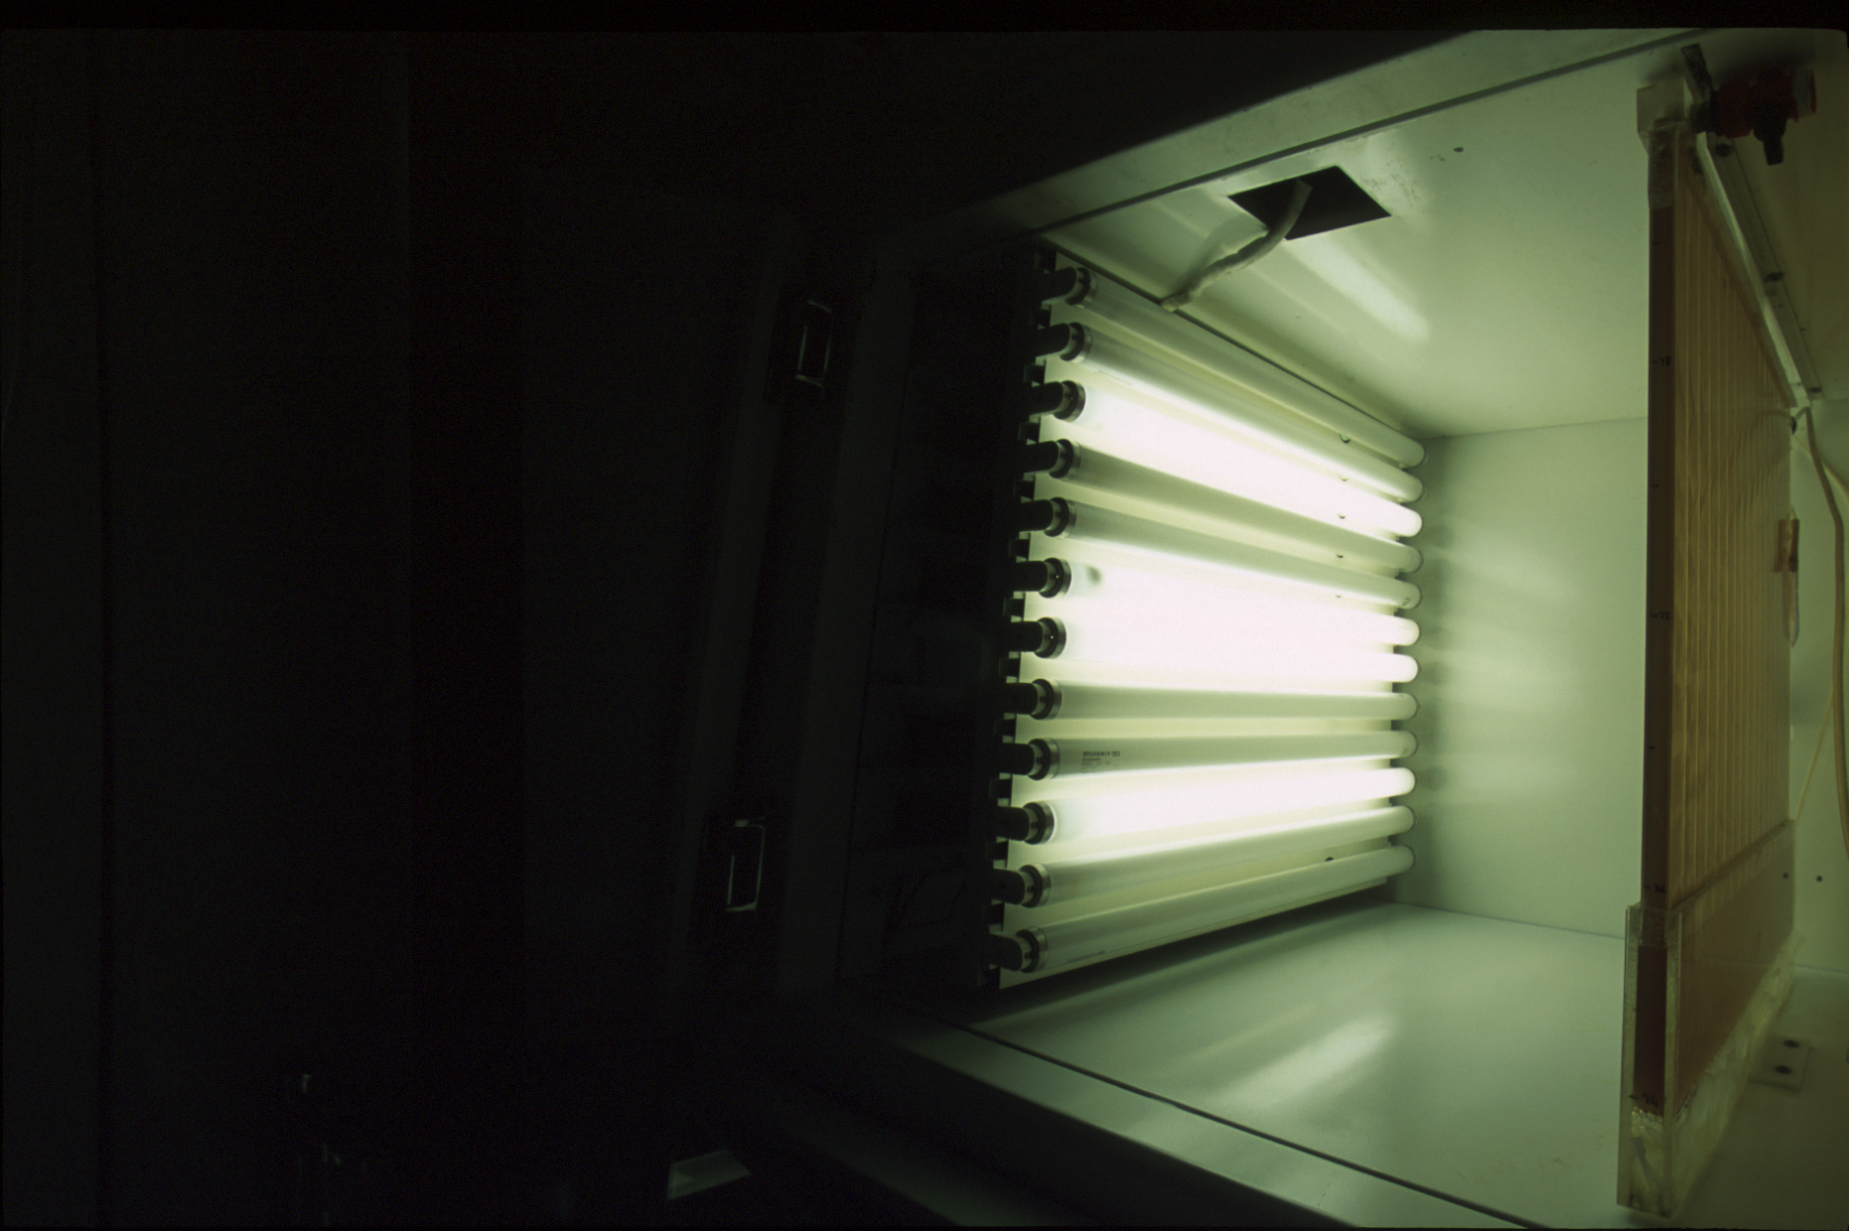
CSIRO ScienceImage 4848 bioreactor
Specialty: pharmaceutical manufacturing
Image credit: CSIRO, CSIRO